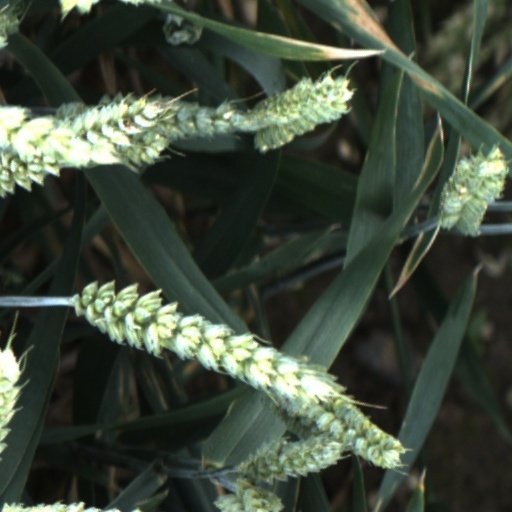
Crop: wheat